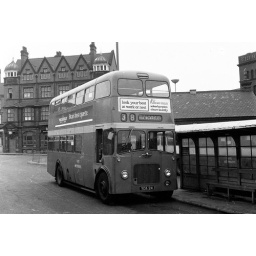
WMPTE 24N was still in Wolverhampton green livery when photographed on the old Railway Drive (&amp;quot;country&amp;quot;) bus station in Wolverhampton in 1974.024N-rt38,green,c1974